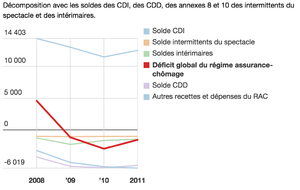
Chiffres du Rapport de la cour des comptes
Un intermittent du spectacle est en France un artiste ou technicien professionnel qui travaille pour des entreprises du spectacle vivant, du cinéma, et de l'audiovisuel et qui bénéficie, suivant des critères de nombres d'heures travaillées, et après une cotisation supplémentaire appliquée uniquement à cette tranche socio-professionnelle, d'allocations chômages. Il y avait 9 060 allocataires en 1984, 41 038 en 1991, 106 000 en 2013, 117 000 en 2016.